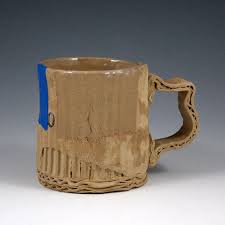
Waste category: cardboard